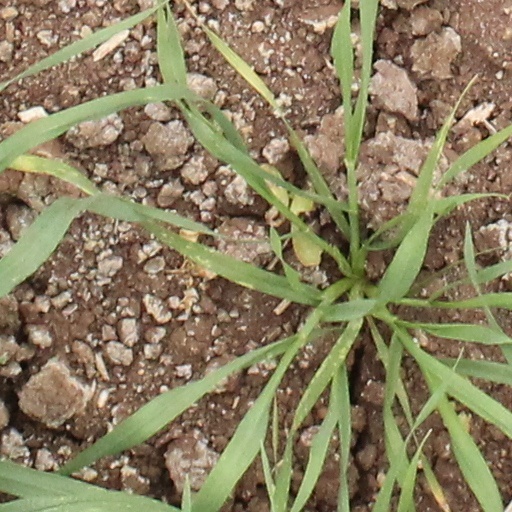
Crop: wheat